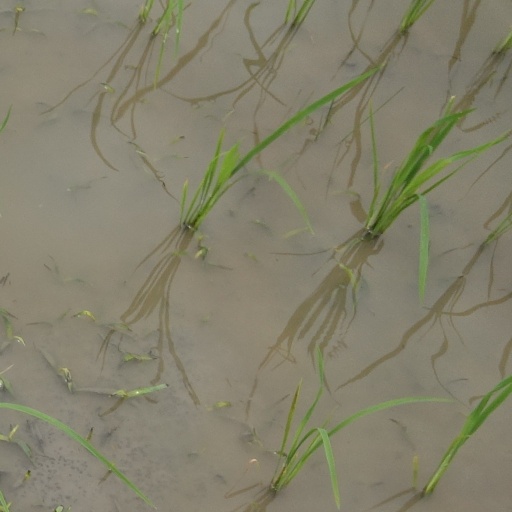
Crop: rice